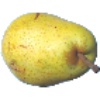
Label: Pear Monster 1